A13 highway (Lithuania)

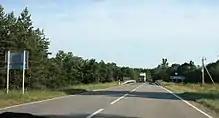
Road section near Šventoji

The A13 highway is a highway in Lithuania (Magistralinis kelias). It connects Klaipėda with the Latvian border near Būtingė. From there, the road continues to Liepāja as the A11. The length of the road is 45.15 km.